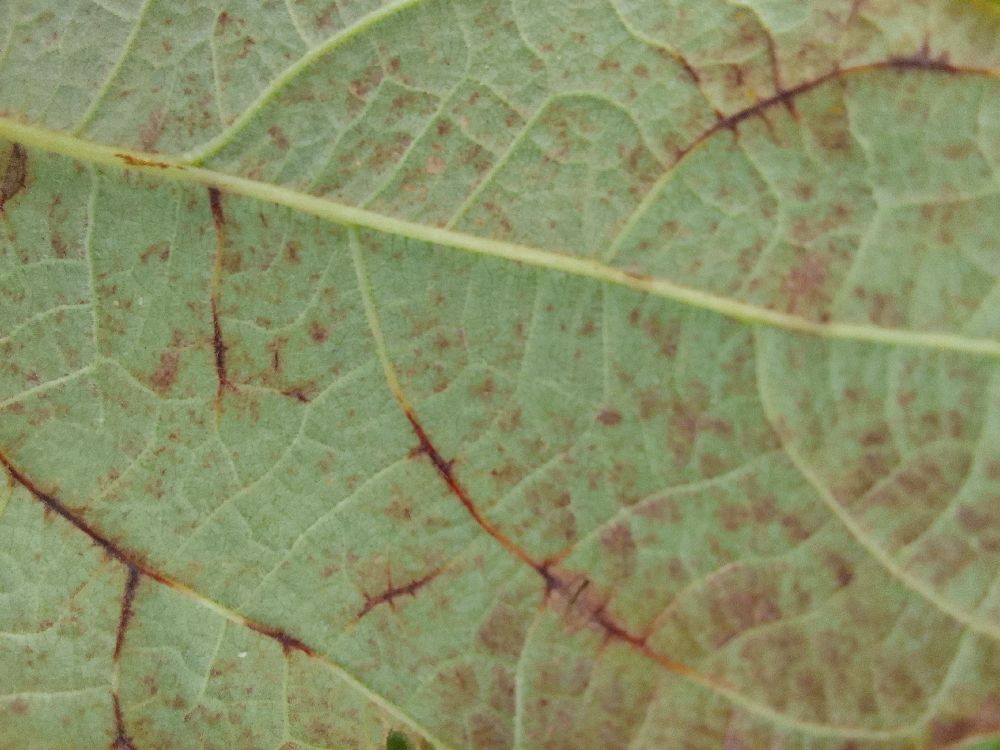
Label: anthracnose